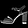
Label: Sandal